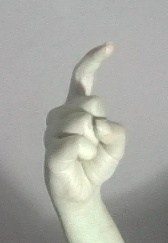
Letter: ra